Phodopus

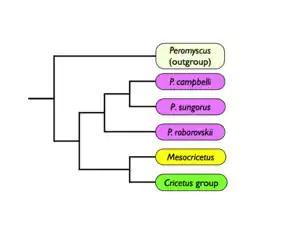
Cladogram of "Phodopus" and related taxa based on two mitochondrial and one nuclear gene region.

Morphology has proved inadequate in providing characters for phylogenetic analyses of the subfamily Cricetinae, but the group appears to be monophyletic based on molecular analyses. The genus "Phodopus" is one of three well-supported lineages in Cricetinae, the other two being the genus "Mesocricetus" and the Cricetus-related group ("Cricetus", "Tscherskia", "Allocricetulus", and "Cricetulus"). Analysis of chromosomes supports these three lineages. "Phodopus" is sister to all other Cricetinae (meaning that it is the first lineage to diverge in the clade). Using several molecular dating techniques, researchers have determined that the "Phodopus" lineage may have originated 8.5 to 12.2 million years ago (mya). Other genetic dating analyses suggest a somewhat earlier origination of 13.5–14.1 mya. Fossils assignable to the genus are unknown before about 2.5 million years ago, but failure to identify the remains accurately may contribute to the apparent lack of older fossils.